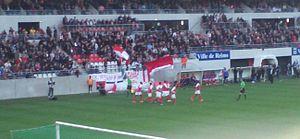
Scène de joie après le but de Fortes lors de Reims-Boulogne.
Le Stade de Reims est un club de football français, fondé le 18 juin 1931 à Reims, dans le département de la Marne.